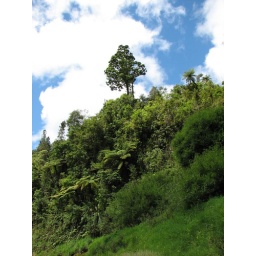
Tall tree towering over the river bank